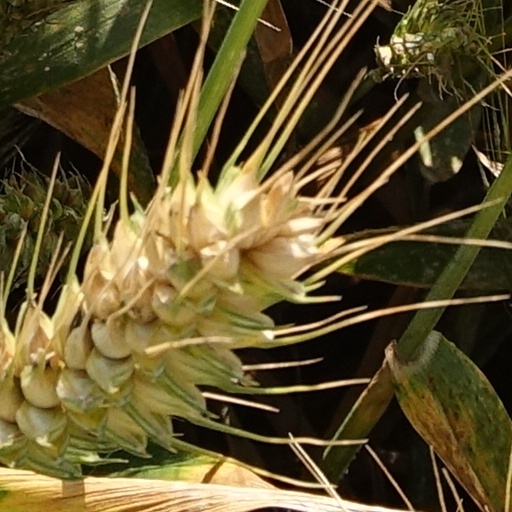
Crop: wheat